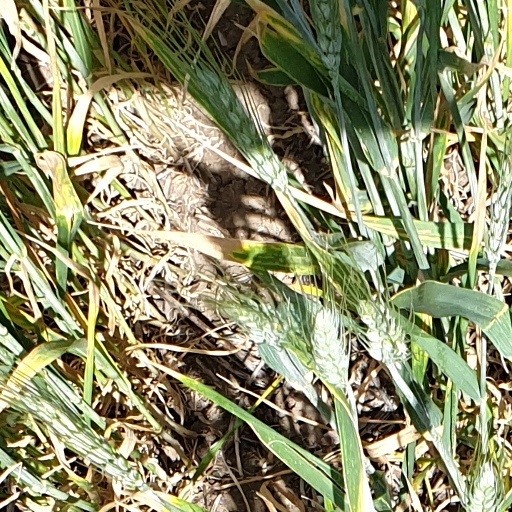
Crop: wheat